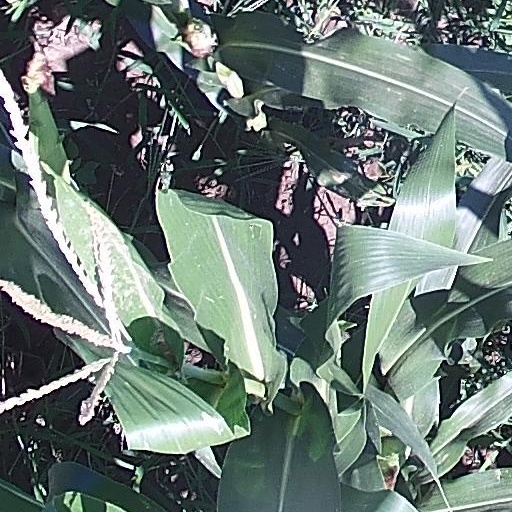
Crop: maize; corn